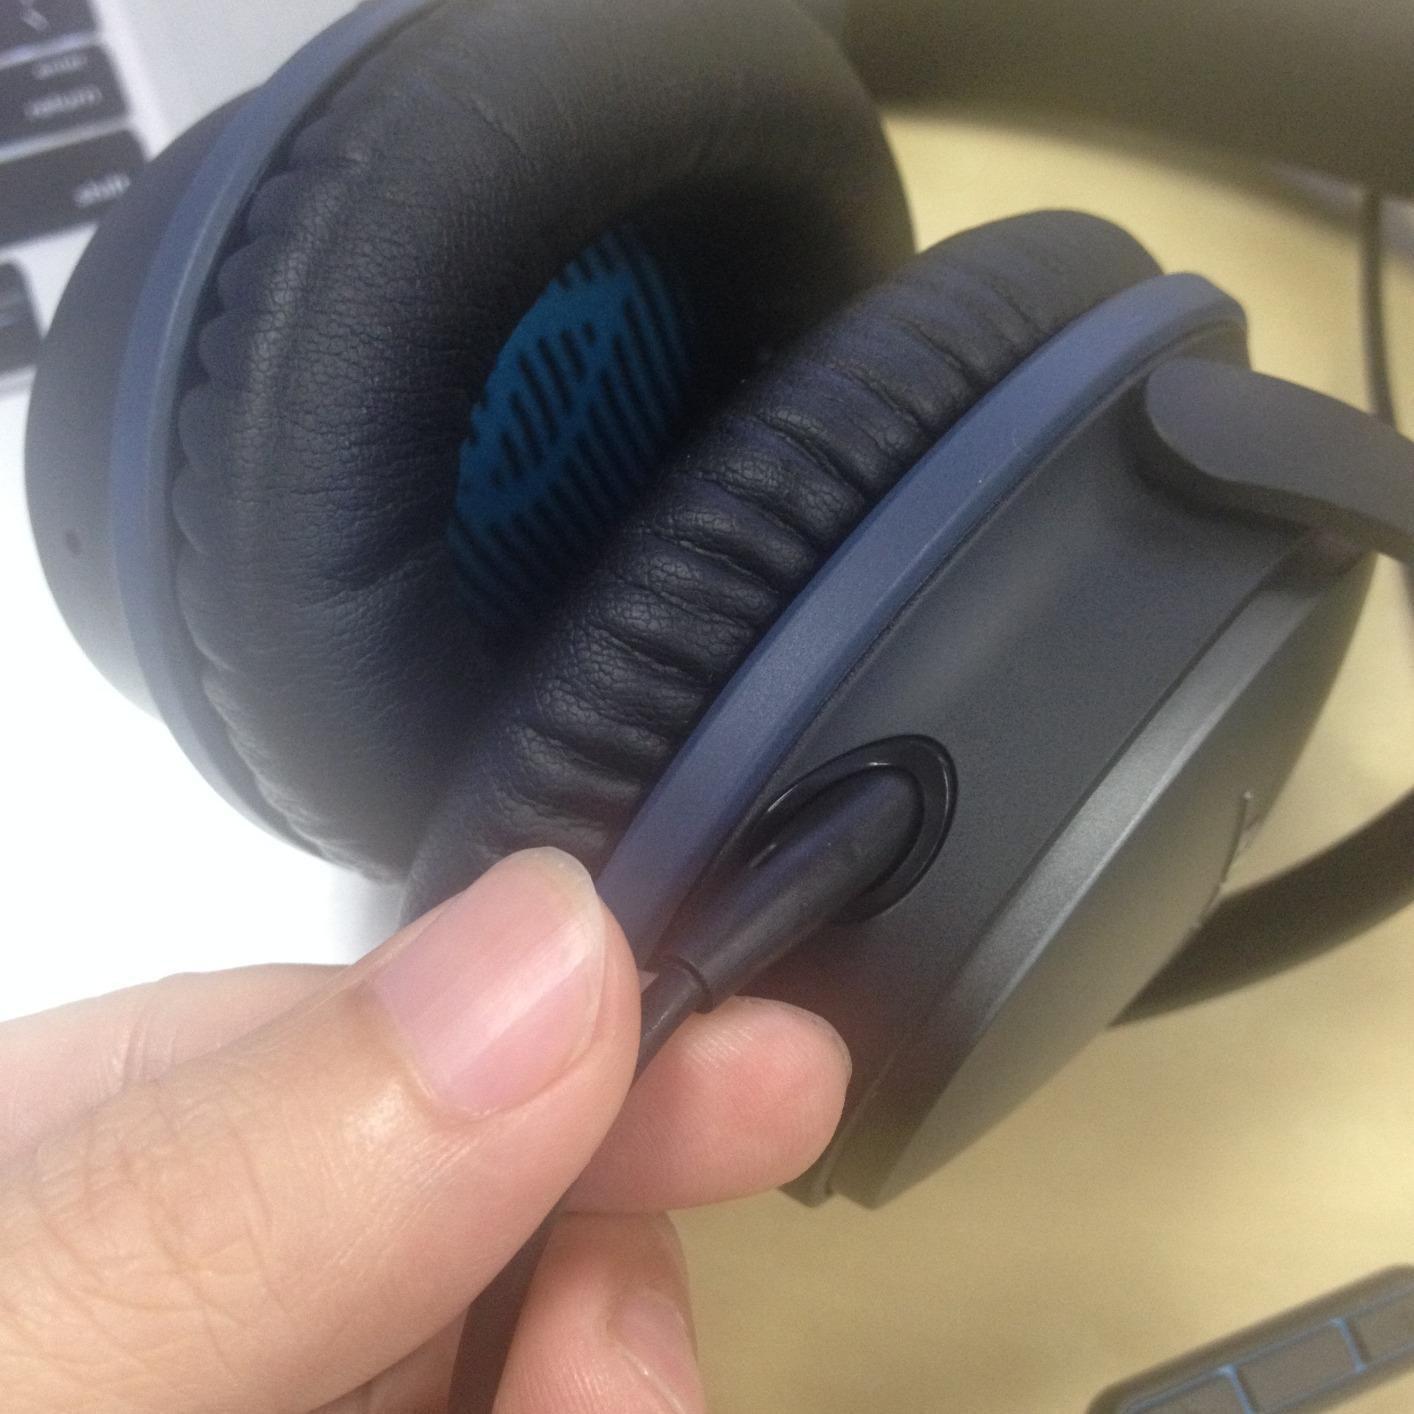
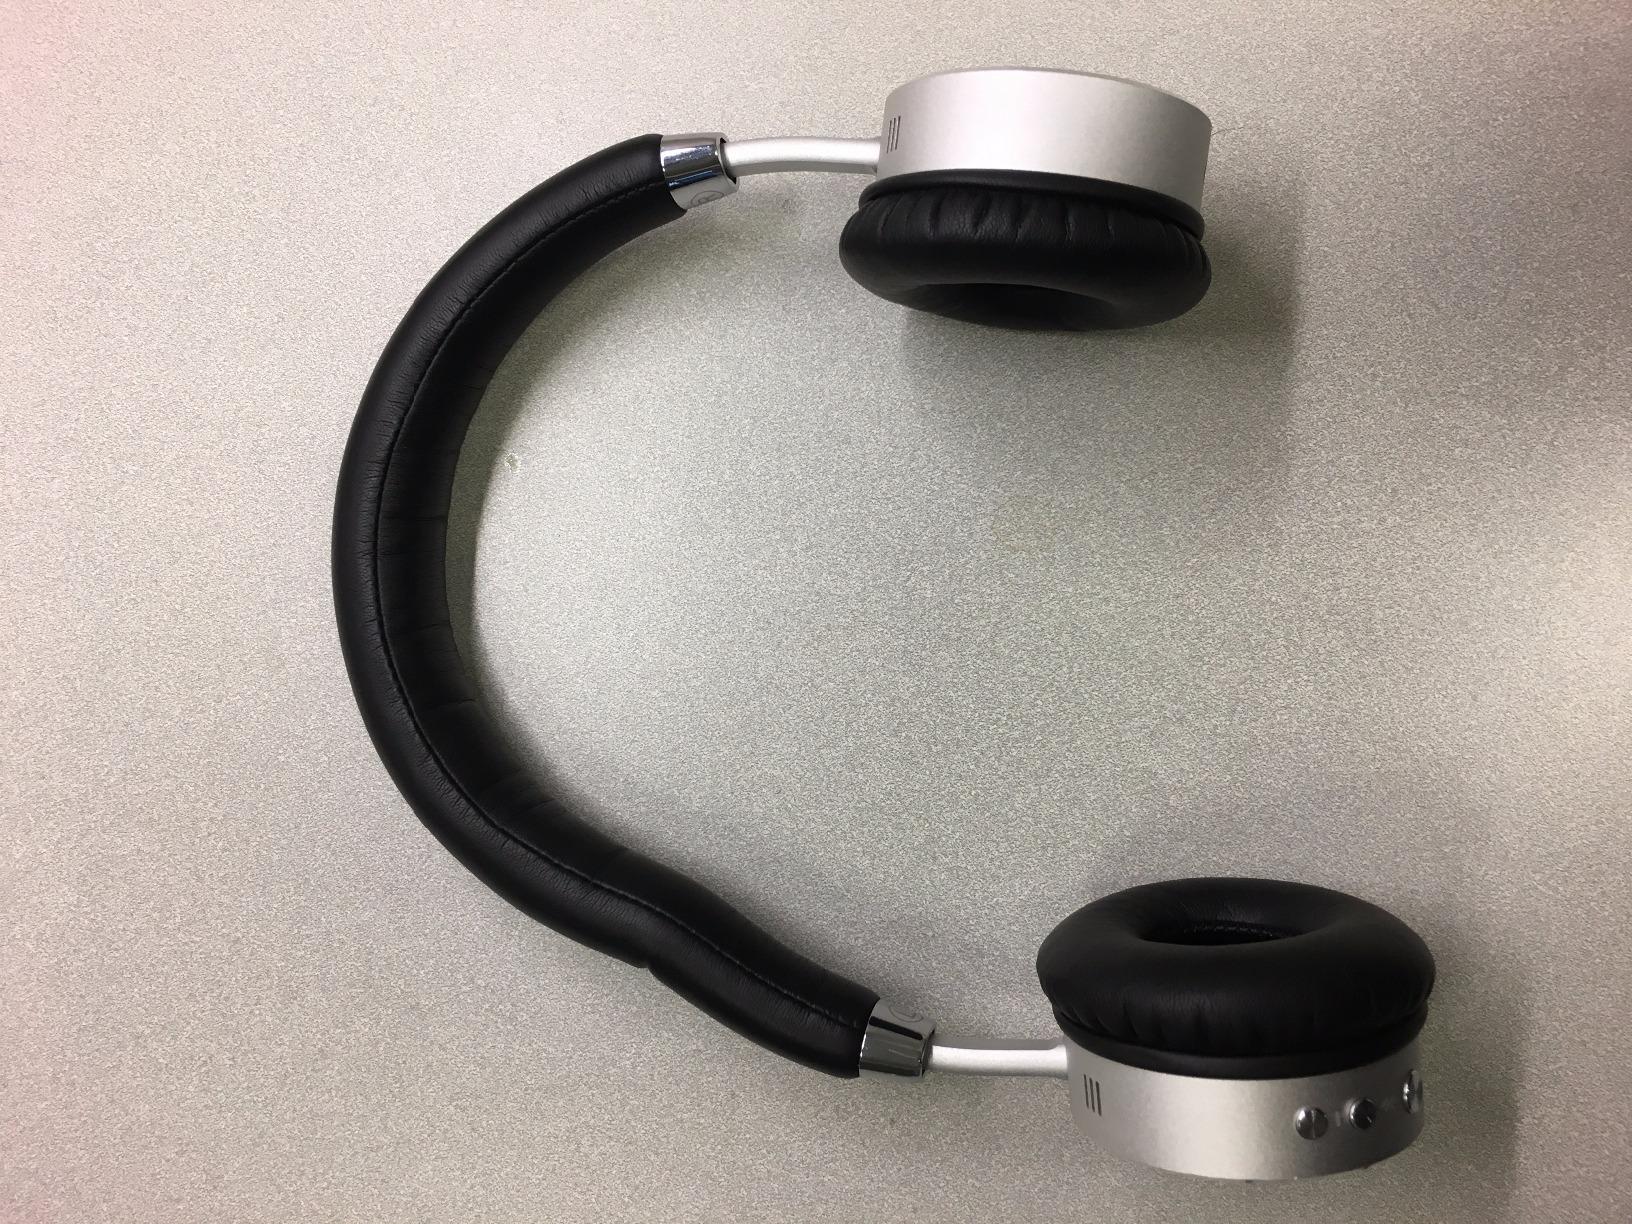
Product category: headphones
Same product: no